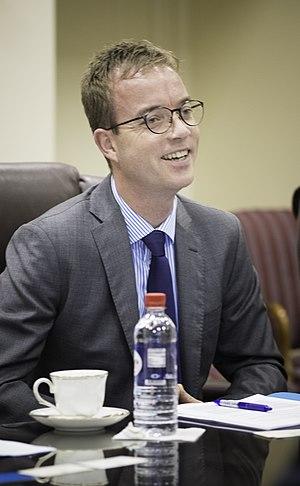
Esben Lunde Larsen, né le 14 octobre 1983 à Stauning, est un homme politique danois, membre du parti Venstre. Il a été ministre de l'Environnement et de l'Alimentation entre 2016 et 2018.